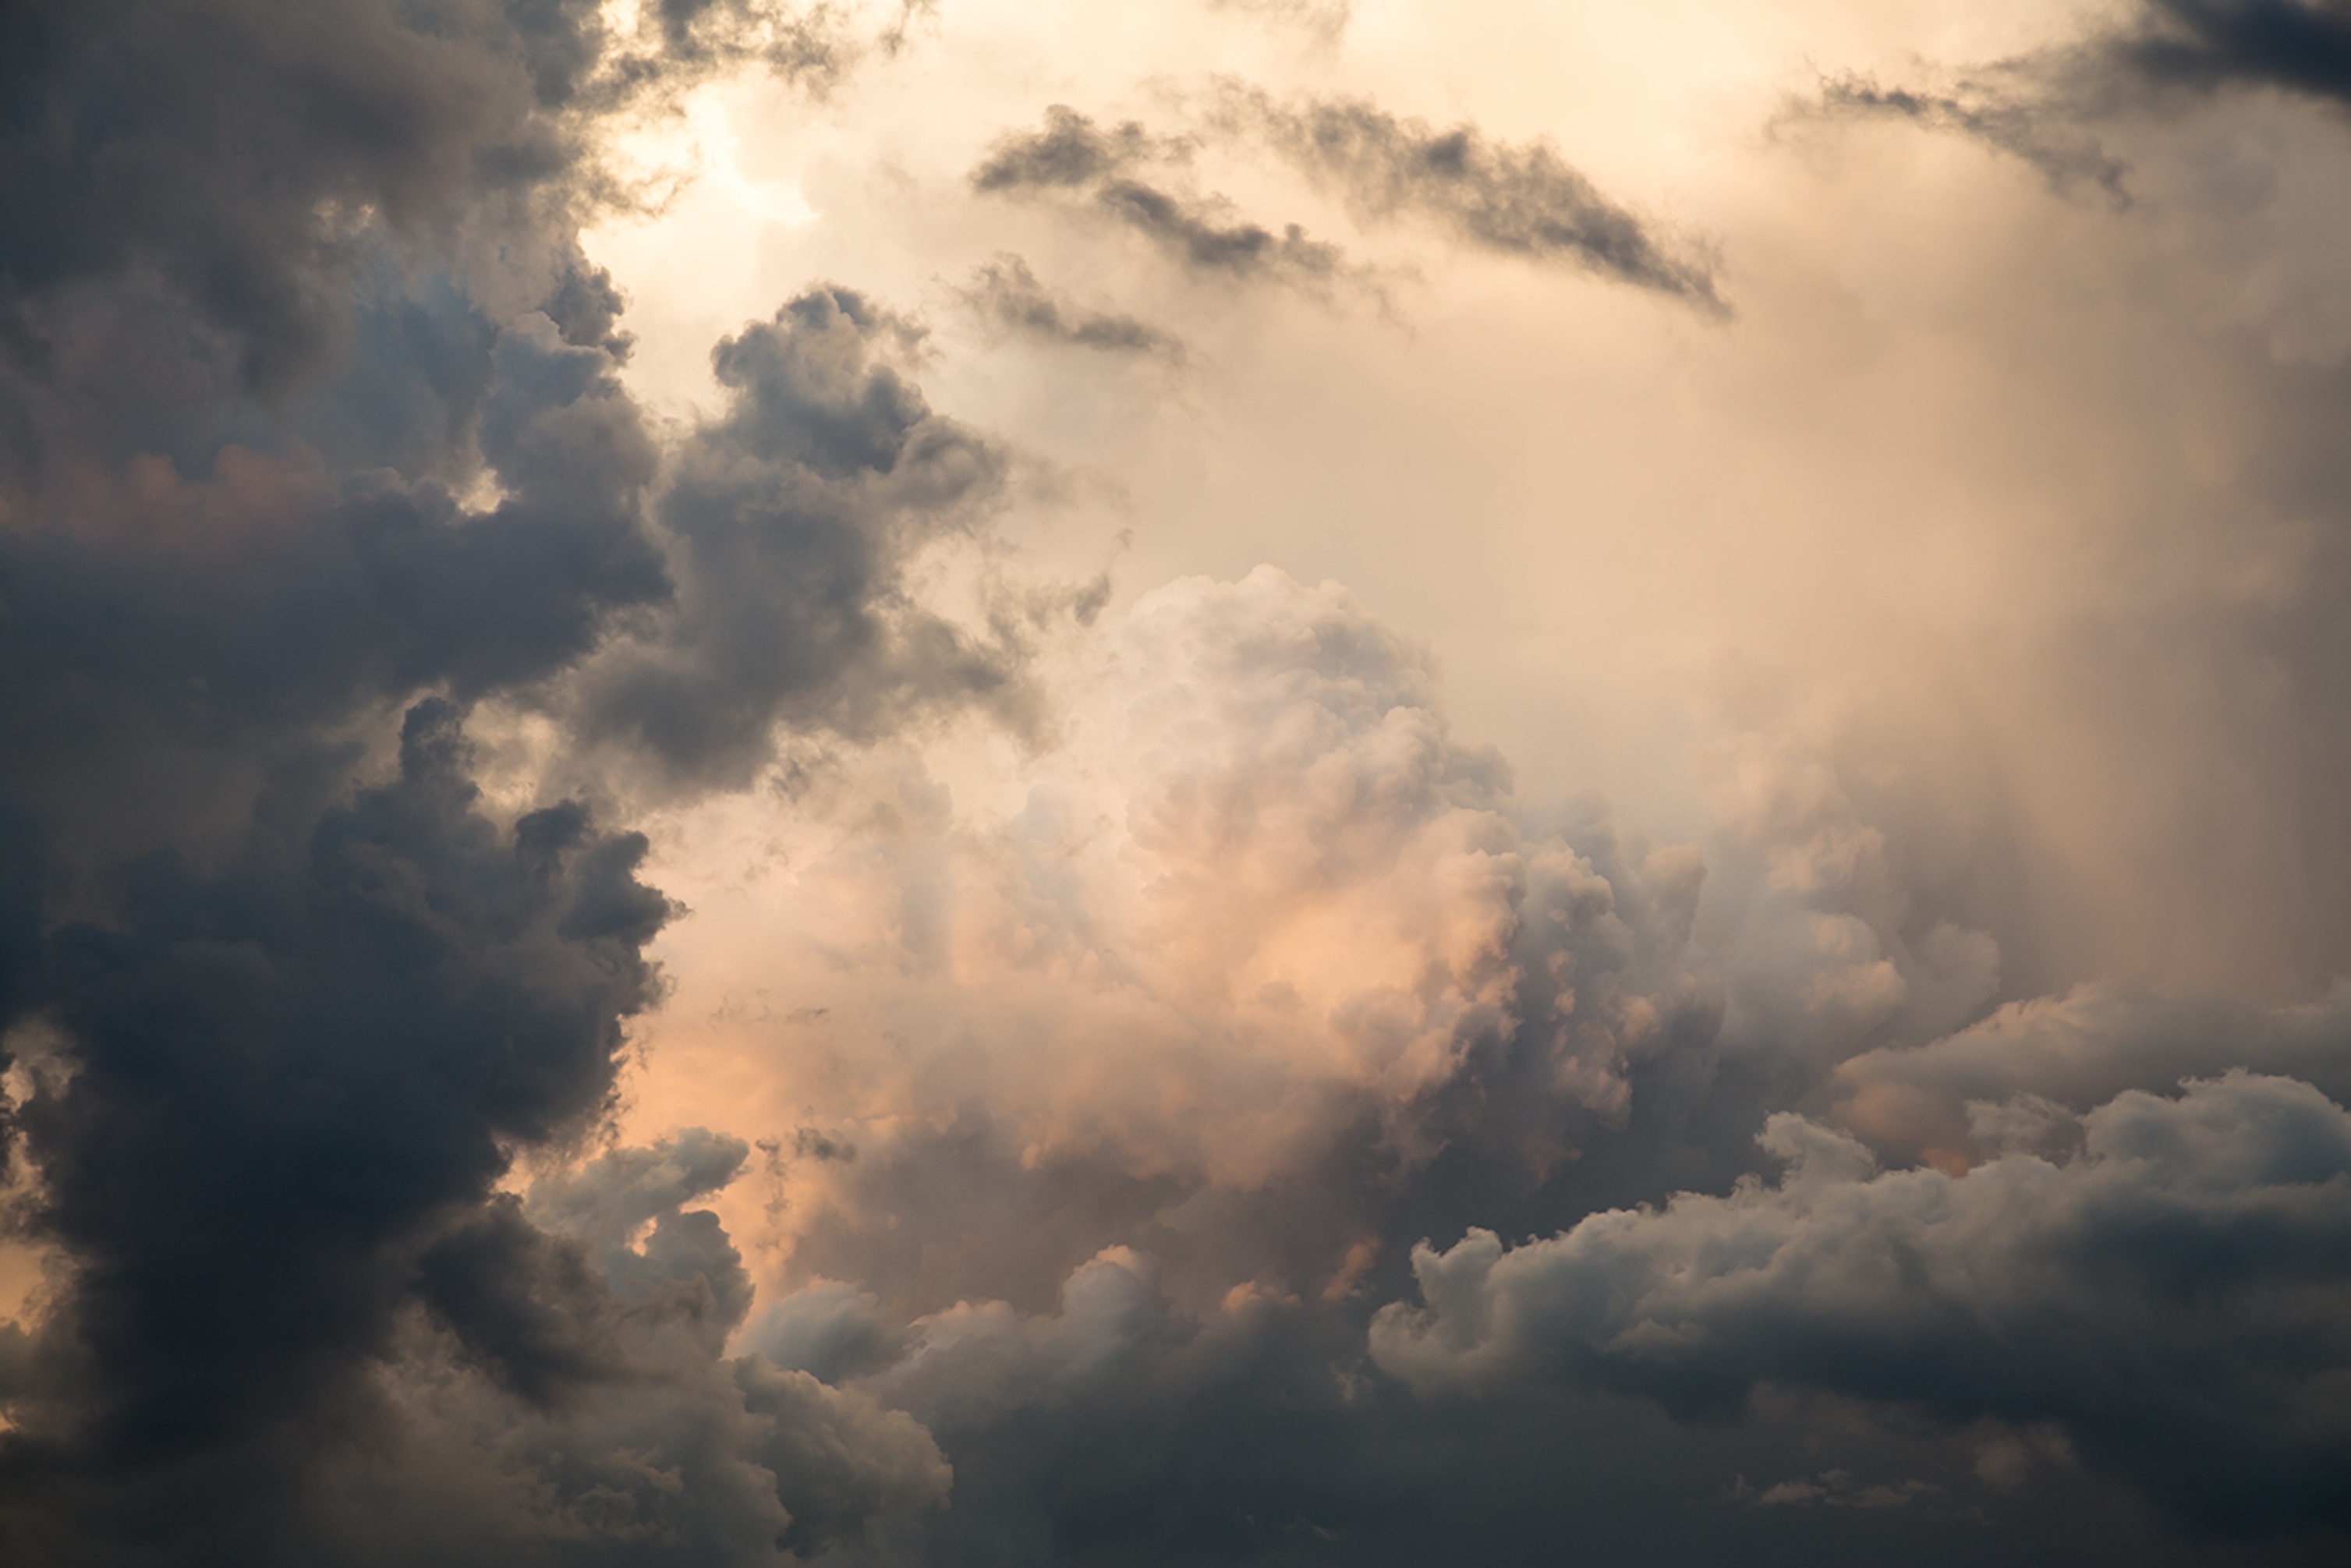
cloud, sky, sunset, white, sunlight, atmosphere, weather, storm, cumulus, blue, cloudscape, clouds, cirrus, beautiful, mood, meteorological phenomenon